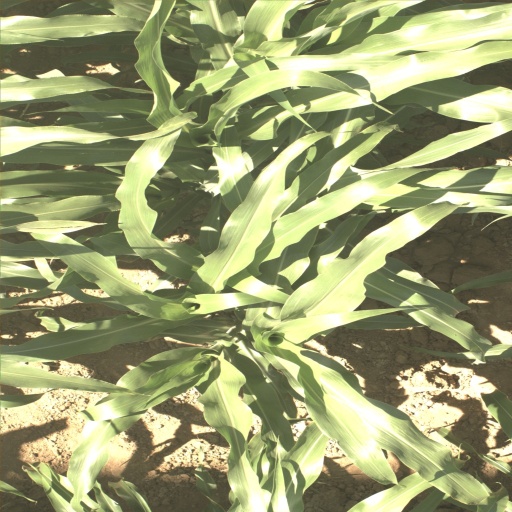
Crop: sorghum